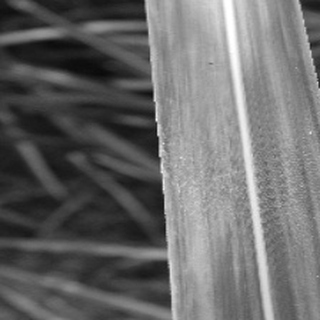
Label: sugarcane_bacterial_blight